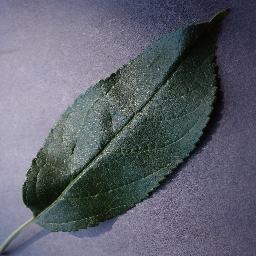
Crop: apple
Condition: healthy